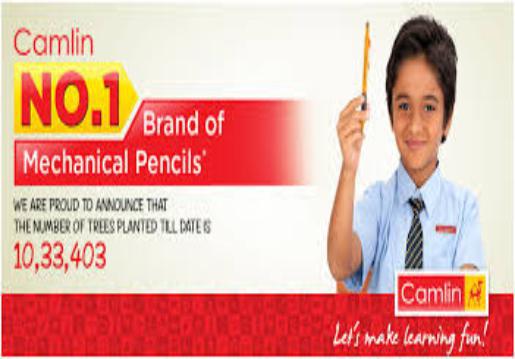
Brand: camlin
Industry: Medical